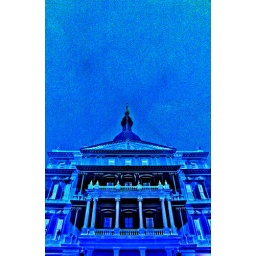
Adjustments reveal a person standing in the window. Kinda cool.